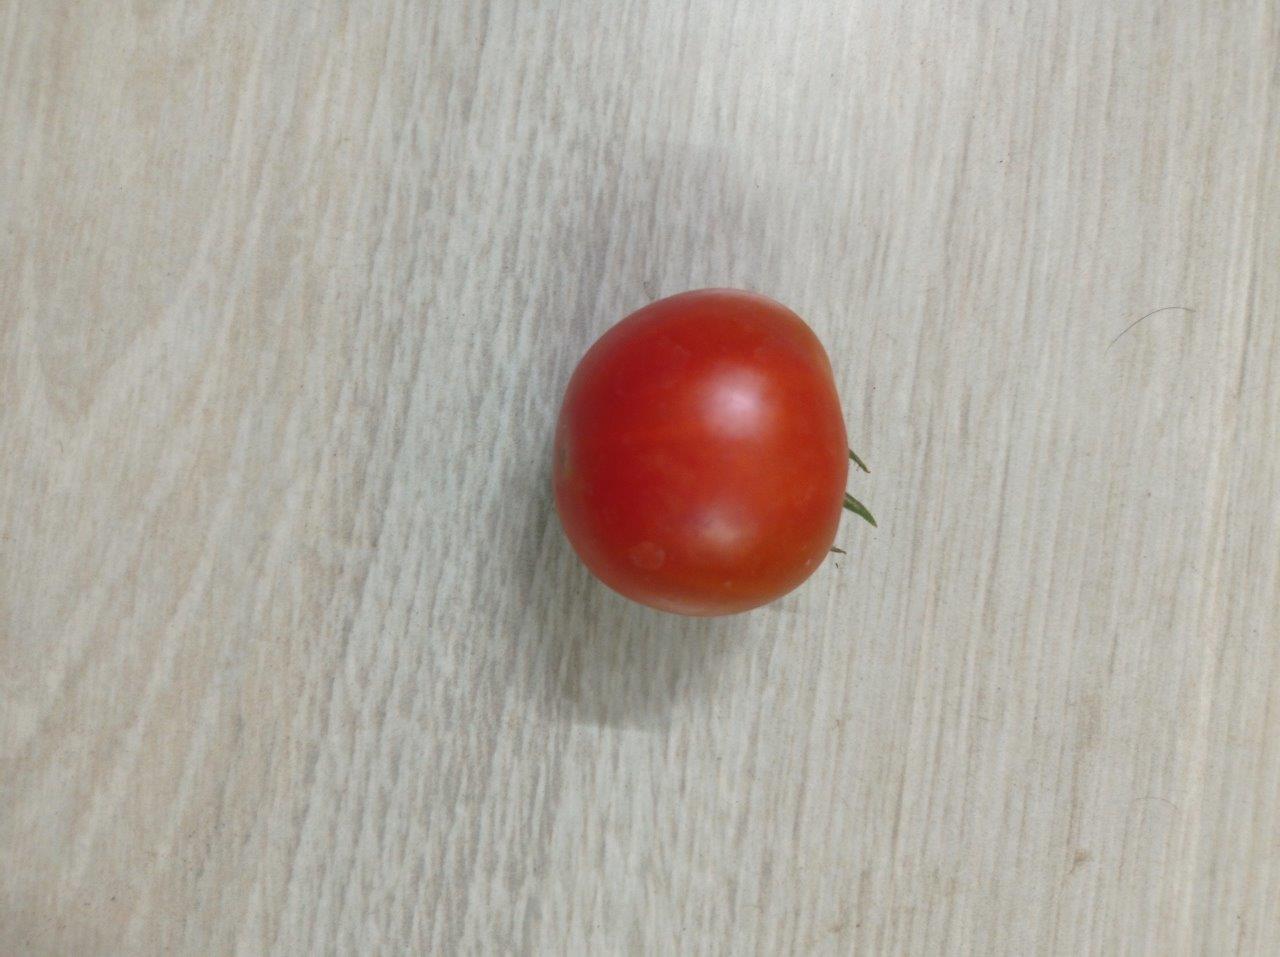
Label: Fresh